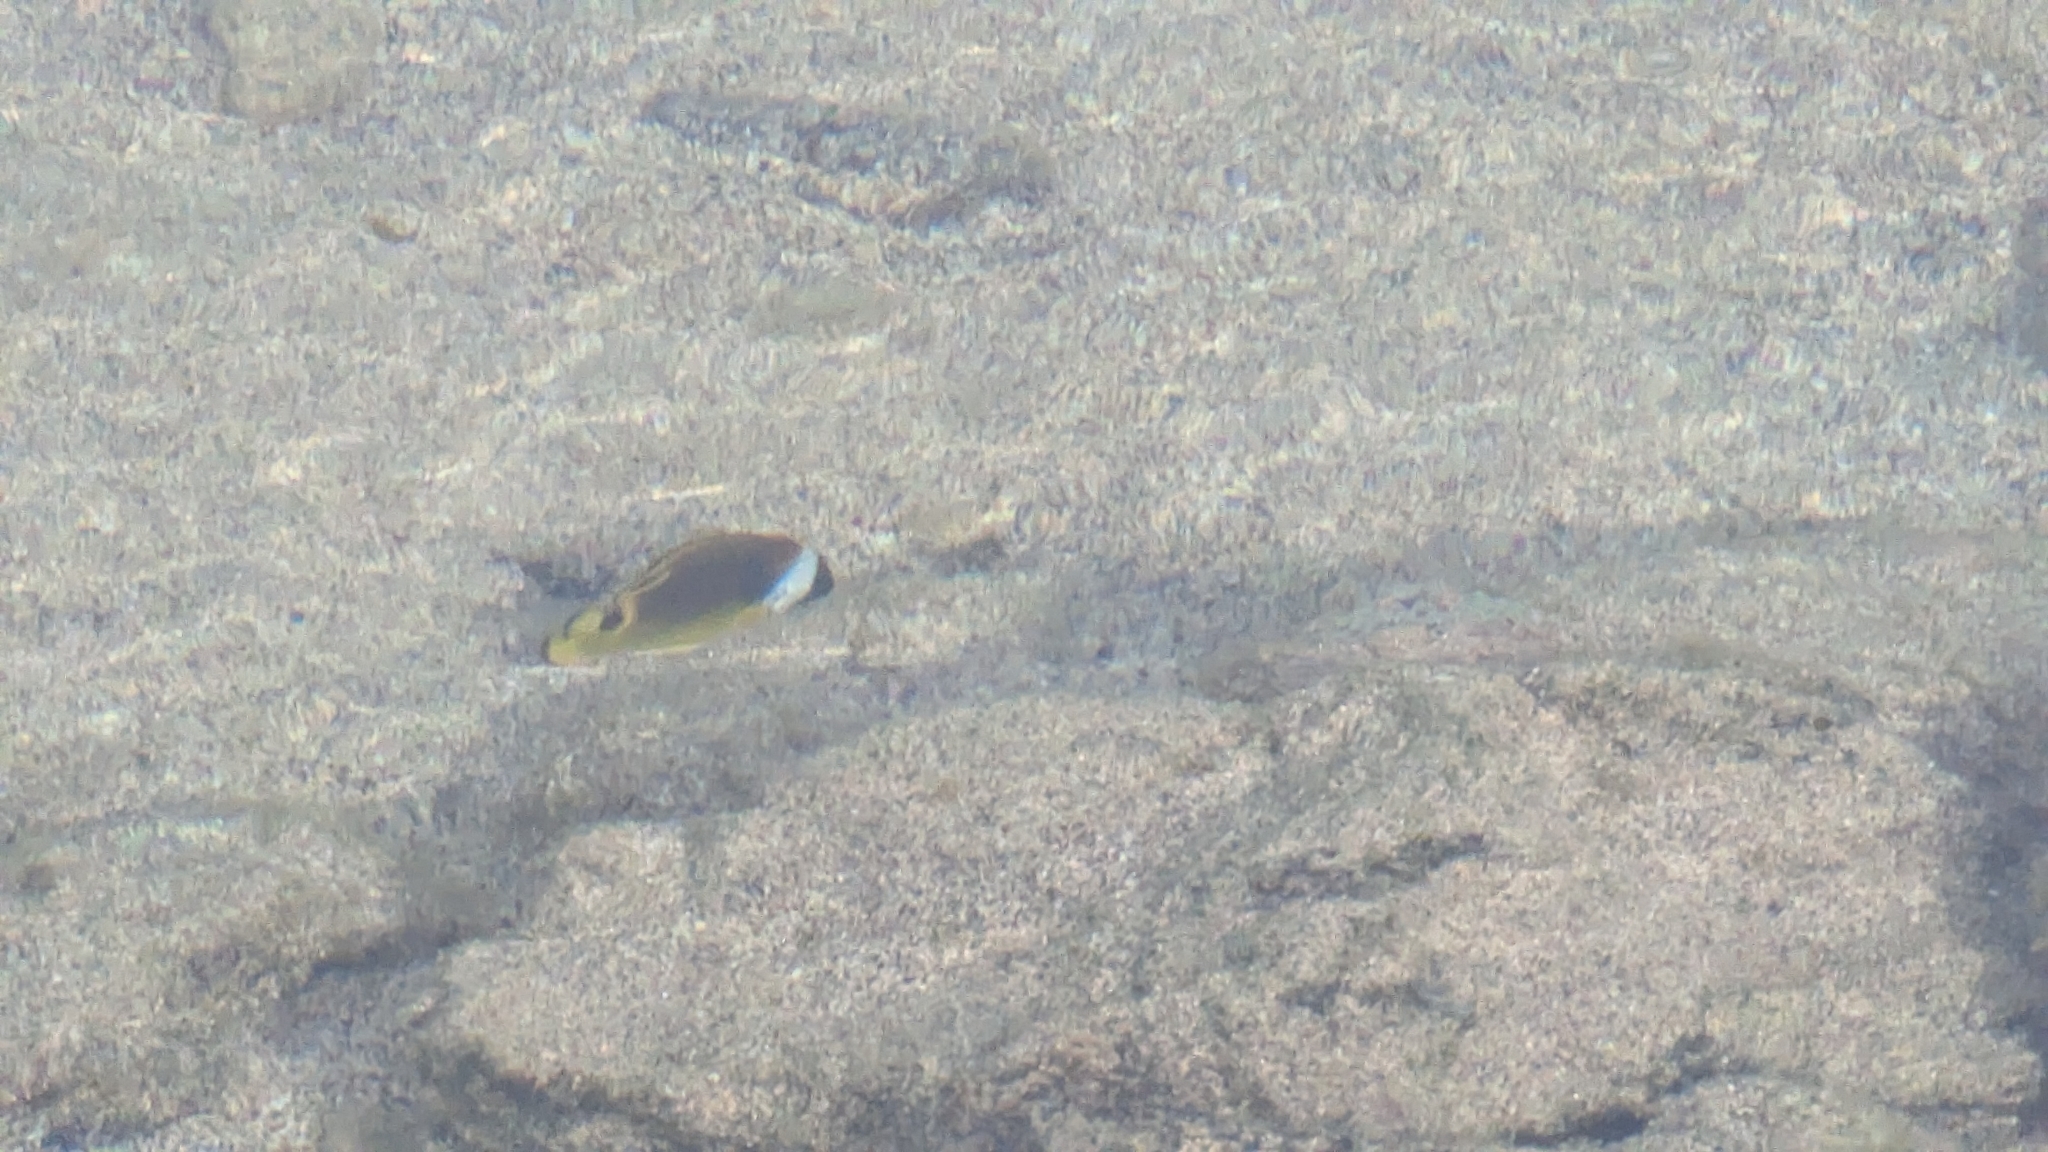
Chaetodon lunula (Raccoon Butterflyfish)